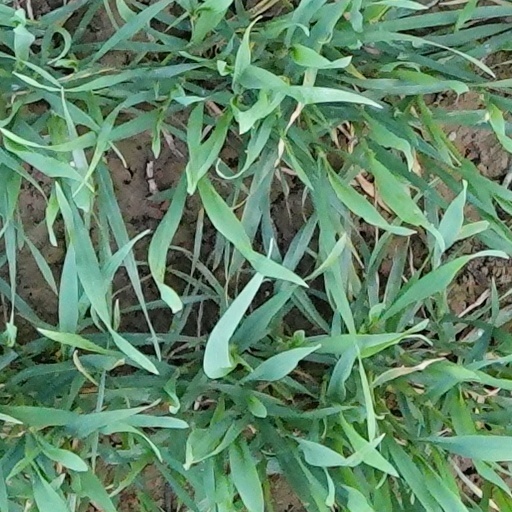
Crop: wheat